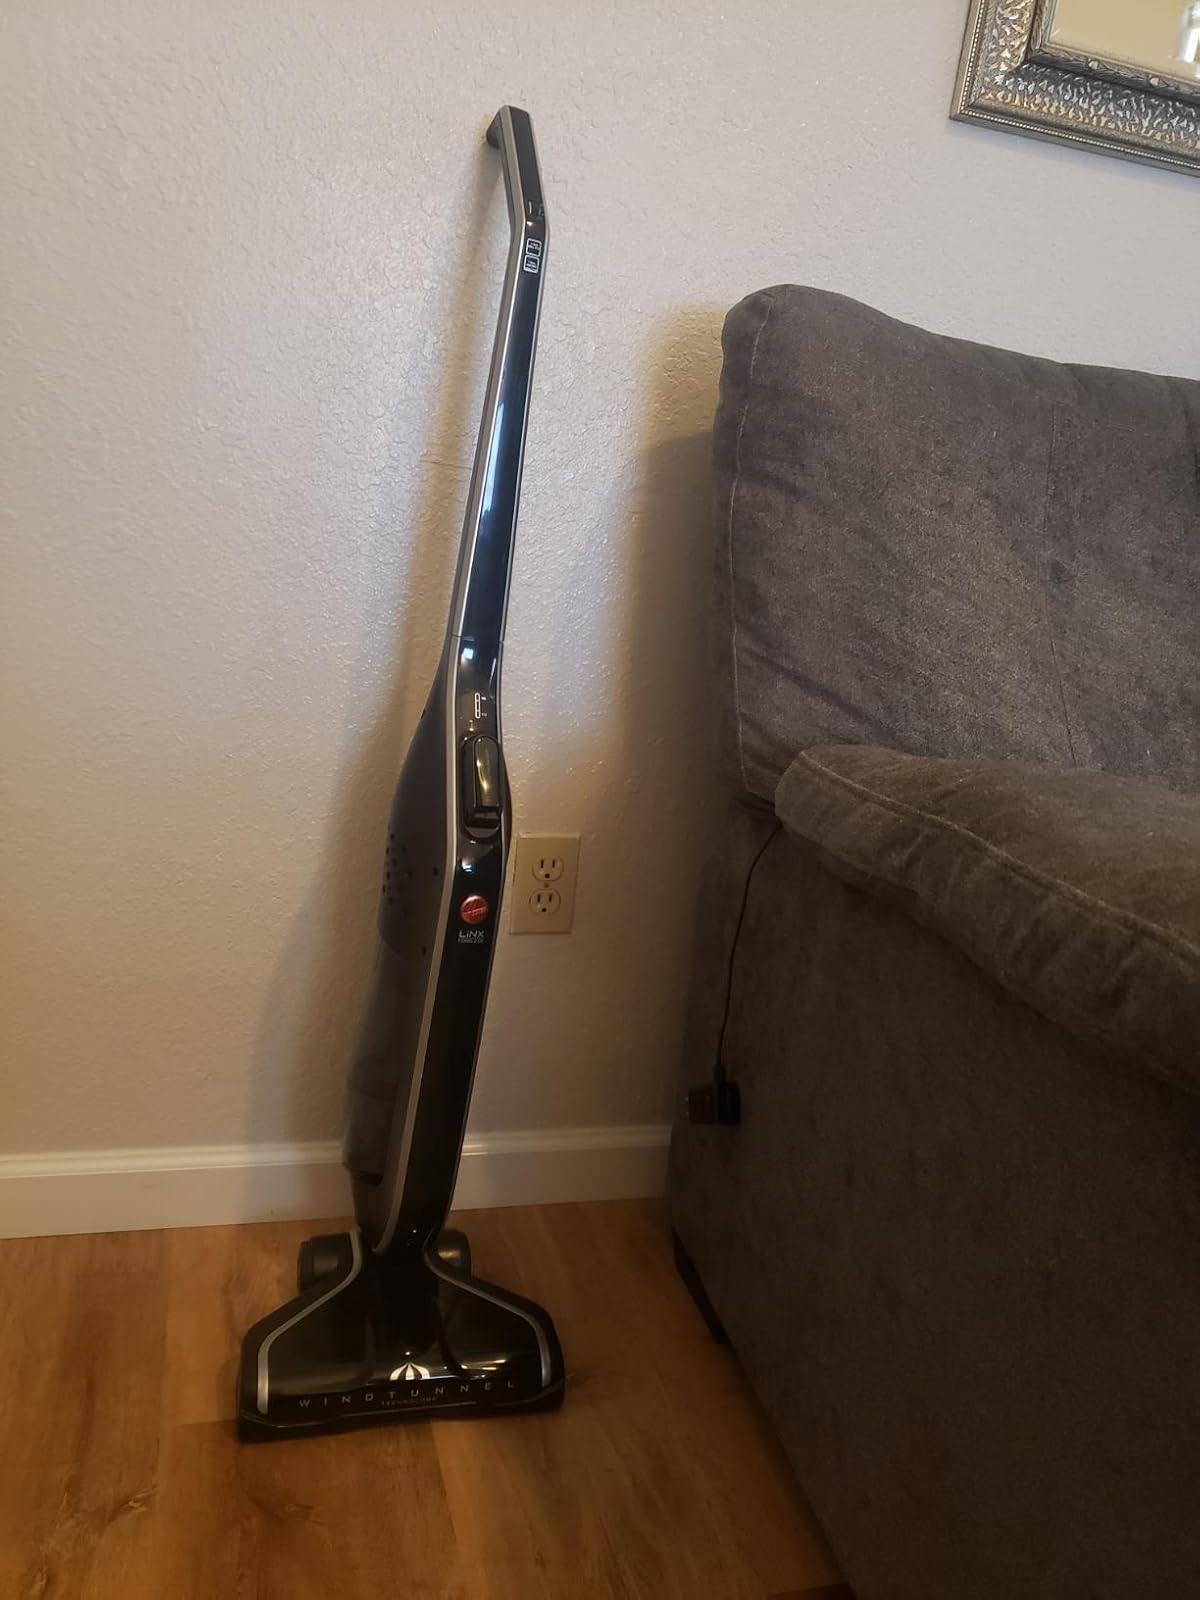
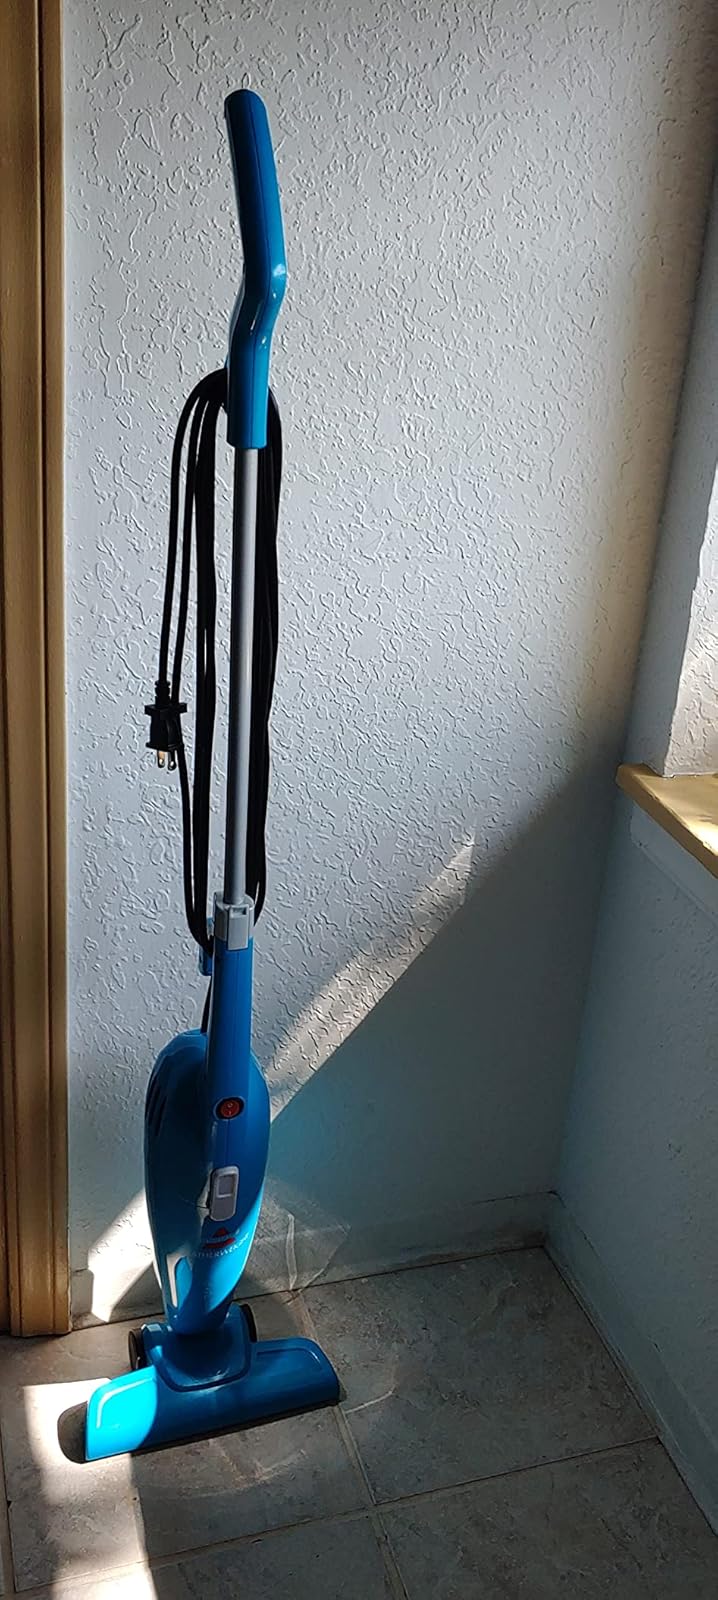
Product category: items_vacuum
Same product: no